Bus depots of MTA Regional Bus Operations

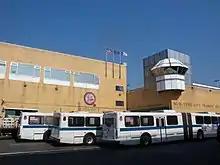
A 1999 D60HF (5468), and two others, at the east side of Kingsbridge Depot

The Eastchester Depot is located on Tillotson Avenue near Conner Street off the New England Thruway (Interstate 95) in the Eastchester and Co-op City neighborhoods of the Bronx. It was built in 1970, and is owned by Edward Arrigoni, former president of New York Bus Service (NYBS), and has been leased to the City of New York and MTA Bus Company for twenty years with an option to purchase afterwards. It was renamed Eastchester Depot upon takeover on July 1, 2005. It previously housed the mass transit operations of NYBS, which operated express service between the Bronx to Manhattan as well as school bus operations.